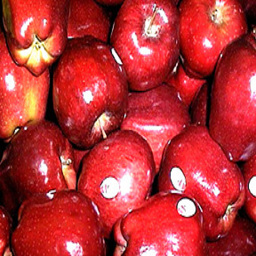
Label: Apple